Ann Wagner

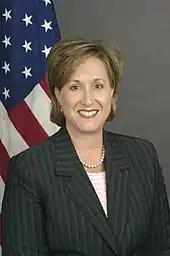
Wagner's official portrait as U.S. Ambassador to Luxembourg in 2005

In 2001, Wagner took office as a co-chair of the Republican National Committee and helped preside over the 2004 Republican National Convention. In this position, she took a strong role in directing the development of the Winning Women initiative, whose aim was to improve the GOP's image with women and demonstrate the relevance of its platform to them. Her work with the committee took her to 48 states. In January 2005, she left her role as co-chair after one term.